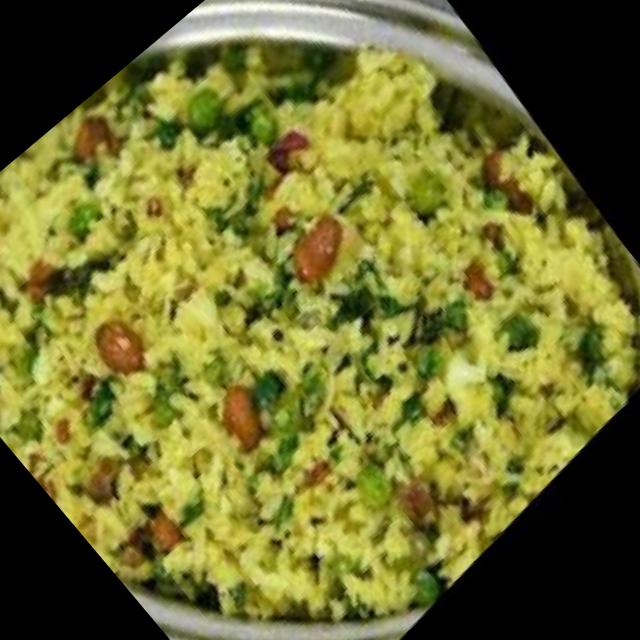
Dish: poha